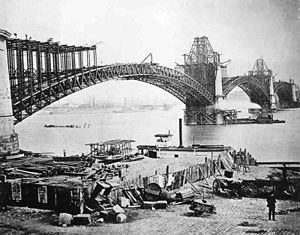
Ce qui suit est la liste des Historic Civil Engineering Landmarks, c'est-à-dire la liste des monuments historiques de génie civil, établie aux États-Unis par l' American Society of Civil Engineers depuis qu'elle a commencé le programme en 1964. Cette désignation est accordée à des projets, des structures et des sites situés aux États-Unis et dans le reste du monde. À compter de 2013, il y a plus de 260 éléments dans cette liste.
Le Pont sur le Mississipi est la cent-cinquième histoire de la série Lucky Luke par Morris et Xavier Fauche et Jean Léturgie. Elle est publiée pour la première fois en album en 1994 sous le label Lucky Productions. Comme a son habitude, Morris a basé son histoire sur des faits réels et s'est librement inspiré de la construction du Pont Eads, qui relie Saint-Louis, dans le Missouri, à East Saint-Louis dans l'Illinois.